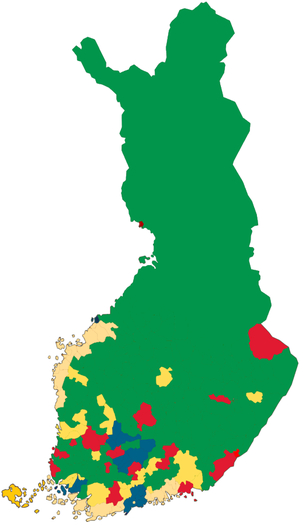
La Finlande est subdivisée, pour l'élection des 200 députés siégeant à l’Eduskunta ou Riksdag, en 13 circonscriptions électorales élisant un nombre variable de députés à la représentation proportionnelle à scrutin de liste. Elles étaient au nombre de 15 avant 2015.